Welsh gold

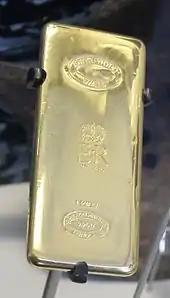
1kg of gold from Gwynfynydd Gold Mine that was presented to Queen Elizabeth II in 1986

The link between Welsh gold and the British royal family began on 13 July 1911 when Prince Edward (later King Edward VIII) was officially invested as Prince of Wales in a ceremony at Caernarfon Castle on the edge of Snowdonia, North Wales. The regalia used at the investiture consisted of a coronet, a rod, a ring, a sword and a mantle with doublet and sash which incorporated Welsh gold. The investiture took place at the initiative of the Welsh politician and future prime minister David Lloyd George, who invented a ceremony in the style of a Welsh pageant, and coached Edward to speak a few words in the Welsh language. On 1 July 1969 Prince Charles was invested at Caernarfon Castle. The ceremony was an update of the 1911 investiture, and the same regalia was used.